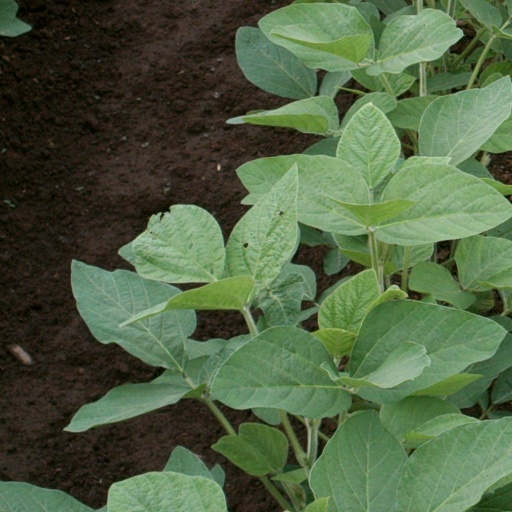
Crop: soybean